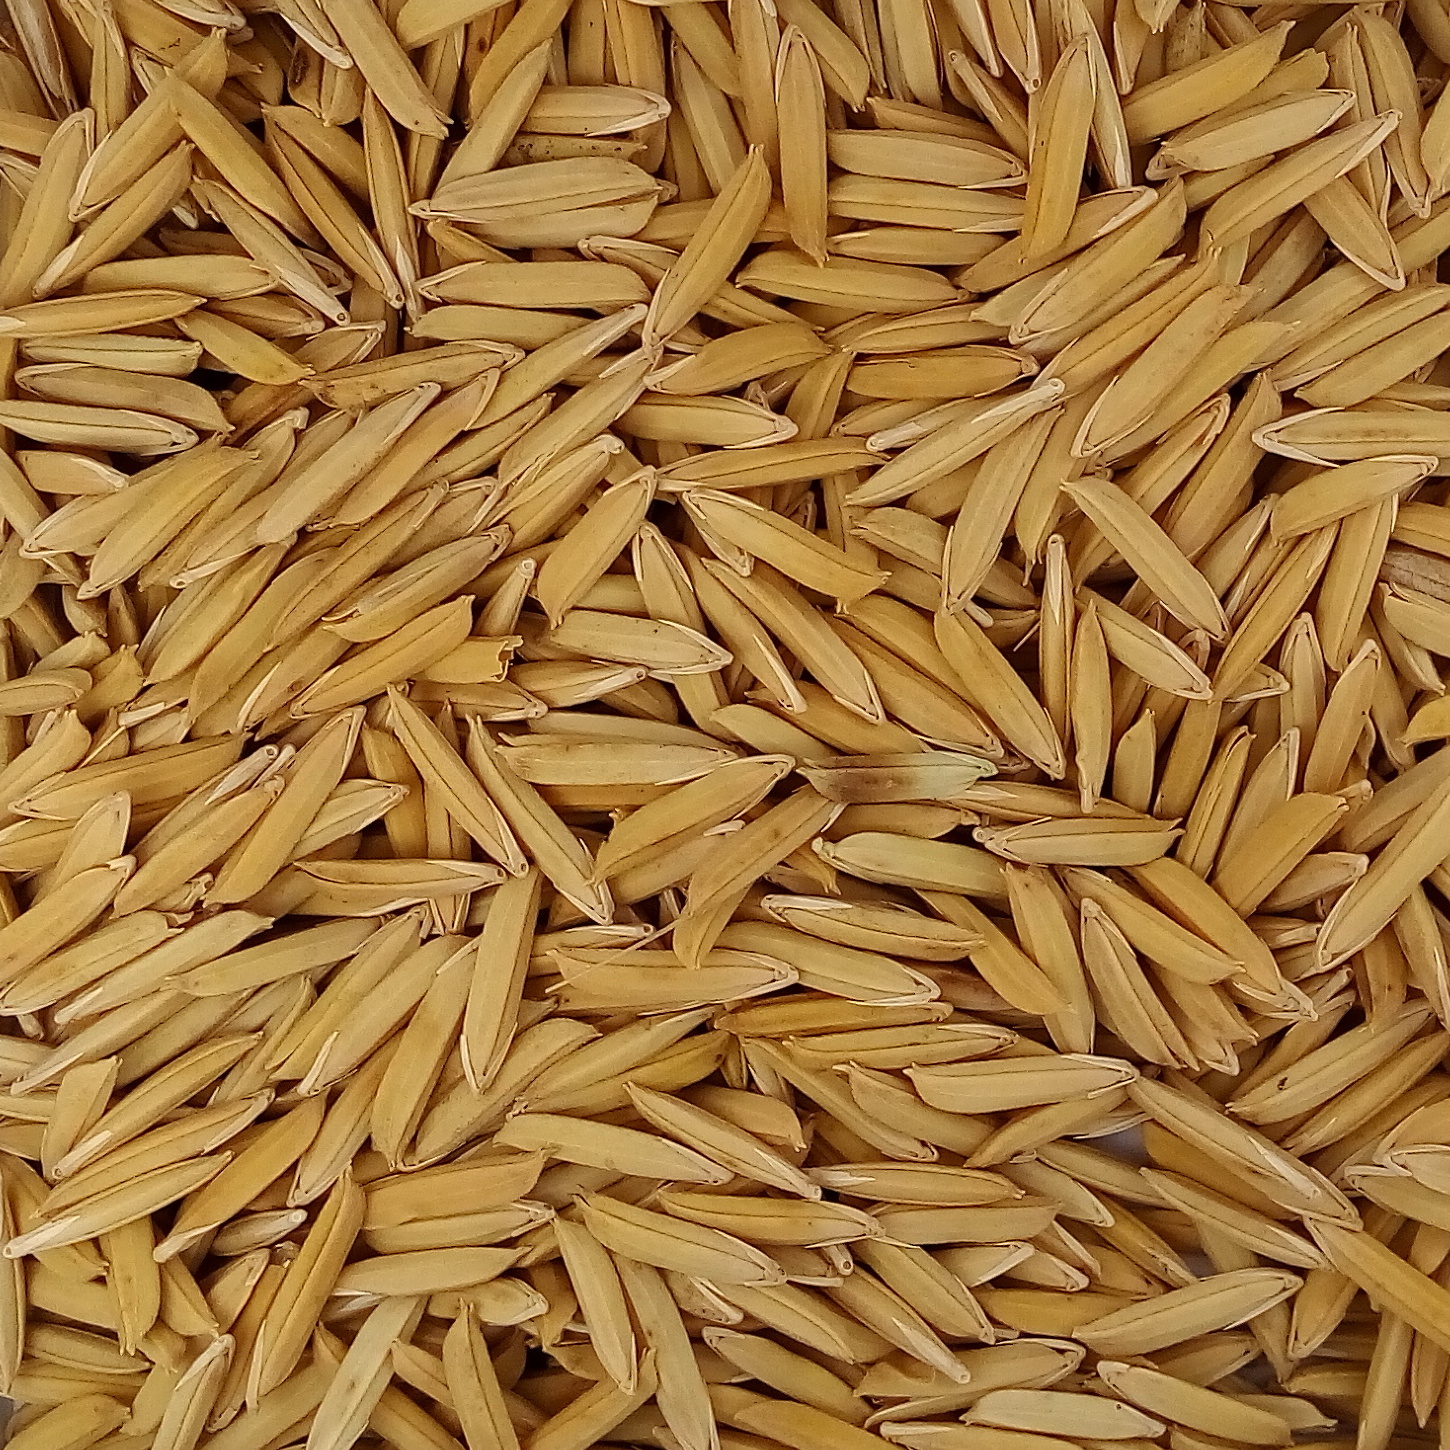
Rice seed variety: 1718